Anti-corruption campaign under Xi Jinping

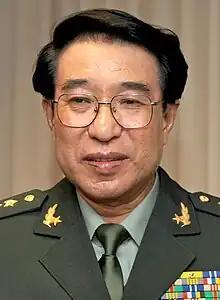
General Xu Caihou became the highest-ranking military officer in PLA history to be investigated for corruption.

A month after Xu's fall, on 30 July 2014, state media finally broke months of silence on Zhou Yongkang with a press release naming him the subject of an investigation into "severe disciplinary violations". The terse news bulletin, carried throughout Chinese media, signalled that Zhou was "no longer a comrade" but did not discuss criminal wrongdoing. Zhou was likely placed under some form of house arrest long prior to the announcement. The official confirmation that Zhou was under investigation made him the first Politburo Standing Committee member to fall from grace since the end of the Cultural Revolution, and broke the unspoken rule of "PSC criminal immunity" that has been the norm for over three decades. Moreover, it was unusual that the case against Zhou was pursued despite his having retired from office in 2012. Prior to Xi's ascension to power, corruption cases were typically targeted towards incumbent Politburo members, such as Chen Xitong, Chen Liangyu, and Bo Xilai. Zhou would be formally expelled from the party in December 2014, after the Politburo reviewed findings of his case. The internal investigation concluded that Zhou abused his power, maintained extramarital affairs with multiple women, took massive bribes, exchanged money and favours for sex, and "leaked state and party secrets."